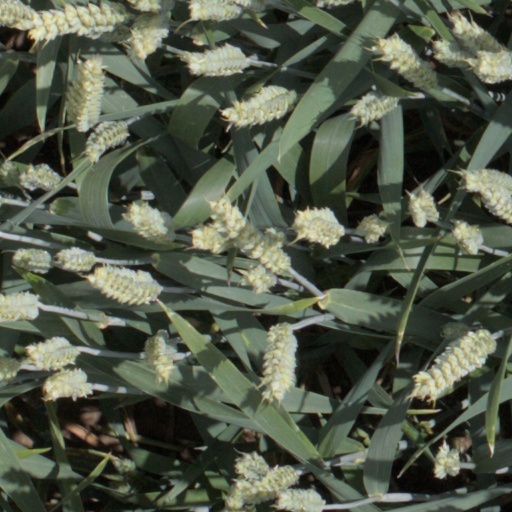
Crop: wheat